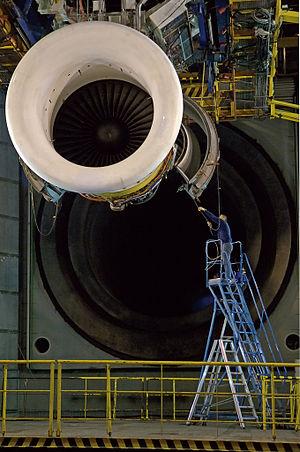
General Electric CF6 est le nom générique d'une famille de turboréacteurs d'avions civils à double flux et fort taux de dilution, développés par le constructeur américain General Electric Aircraft Engines. Ces turboréacteurs sont dérivés du General Electric TF39, l'un des premiers moteurs du type, qui équipe le très gros porteur Lockheed C-5 Galaxy.